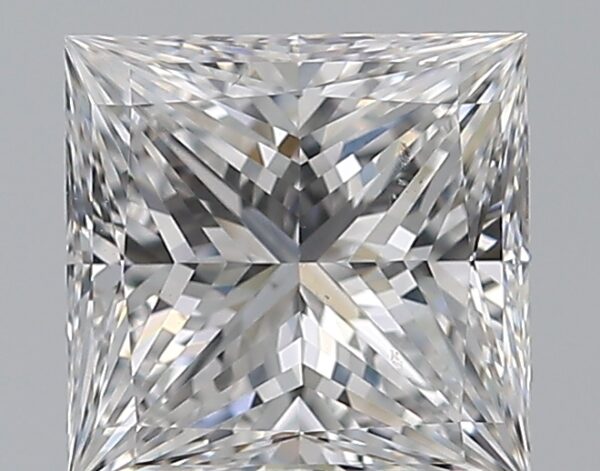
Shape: princess
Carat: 1.51
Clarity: VS2
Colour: E
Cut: EX
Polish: EX
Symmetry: EX
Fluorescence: N
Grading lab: GIA
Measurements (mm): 6.52 x 6.46 x 4.43